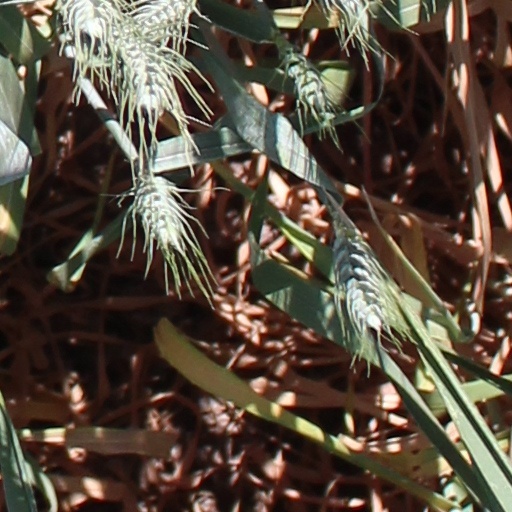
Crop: wheat